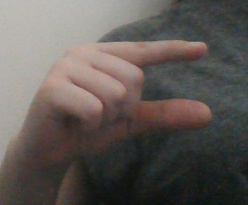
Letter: dal